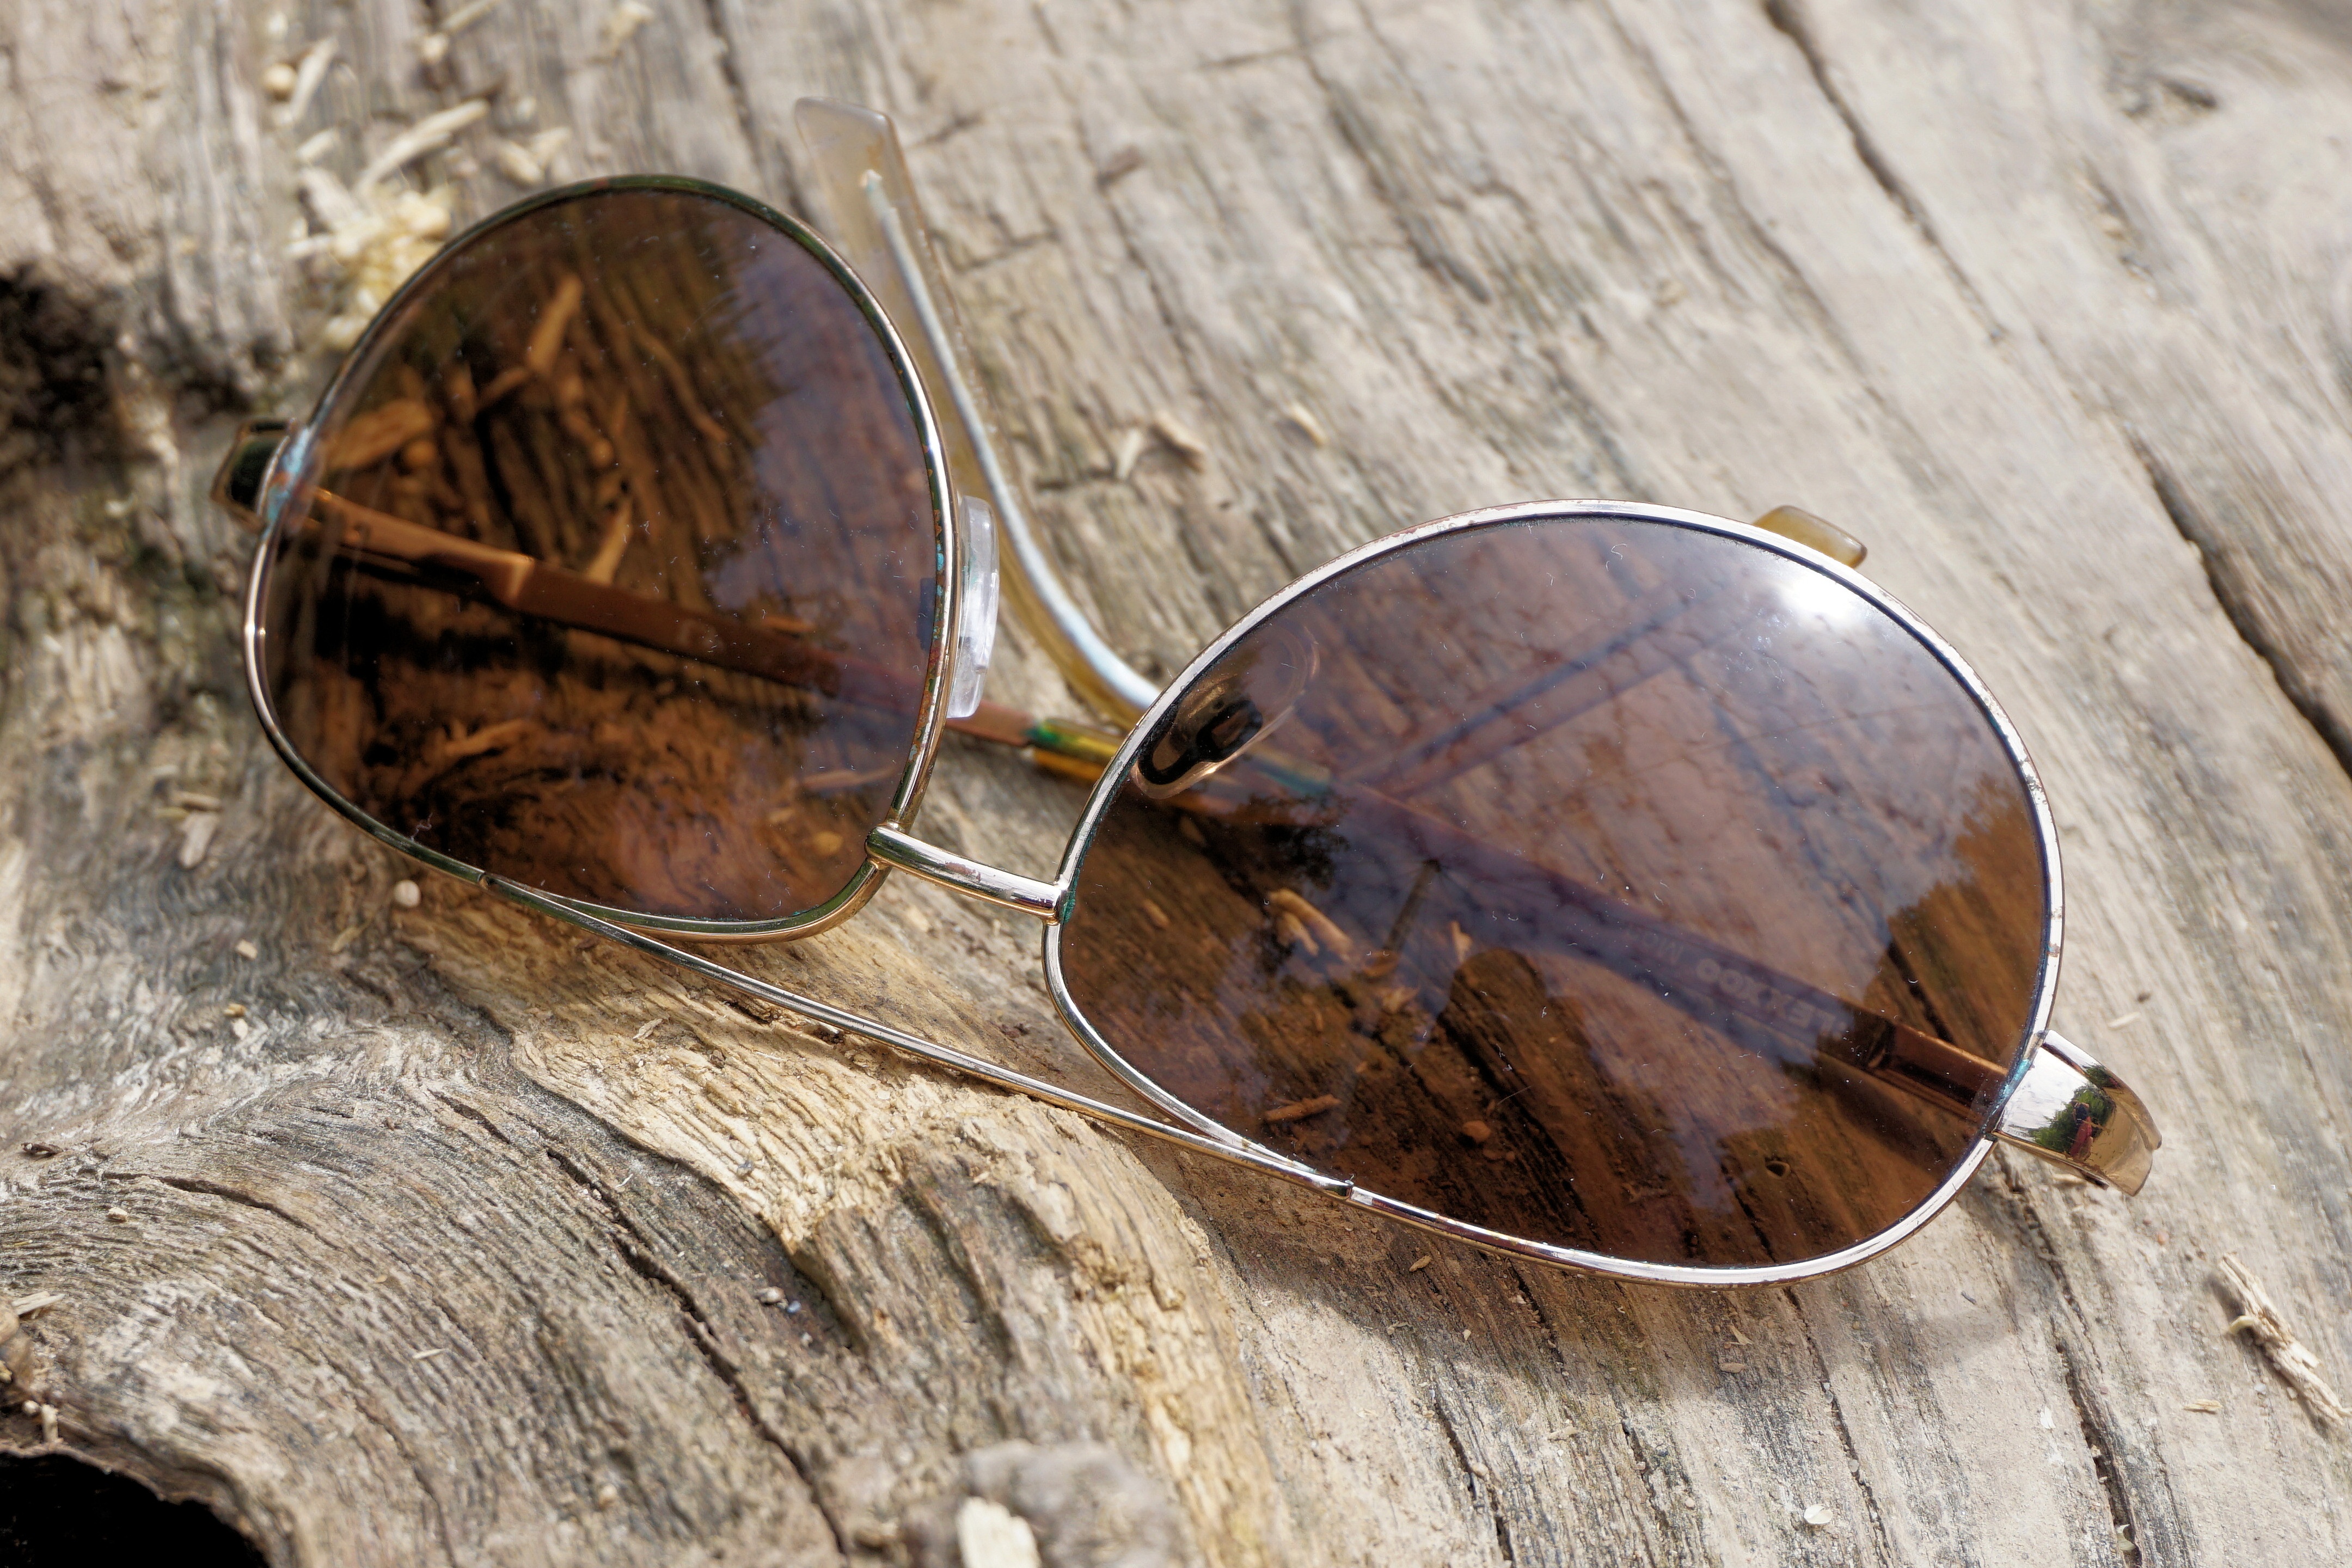
wood, sun, summer, holiday, brown, leisure, jewellery, sunglasses, glasses, sun protection, eye protection, uv radiation, fashion accessory